Ludwig Roselius Museum

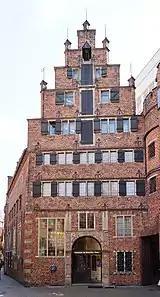
Ludwig Roselius Museum

The Ludwig Roselius Museum on Böttcherstraße in the old town of Bremen, Germany, houses the private collection of the successful coffee merchant Ludwig Roselius (1874–1943). Artefacts from the Middle Ages to the Baroque period are on display. The house itself which was completed in 1588 has a history going back to the 14th century.